Samson and Delilah (opera)

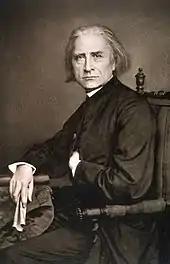
Franz Liszt (1811–1886) was an enthusiastic supporter of "Samson et Dalila" and was instrumental in arranging the first production in Weimar. (Photograph, 1870)

In the summer of 1872, not too long after the premiere of Saint-Saëns's second opera "La princesse jaune", the composer went to Weimar to see the first revival of Wagner's "Das Rheingold" under the baton of Franz Liszt, the former musical director of the Weimar court orchestra and opera. Liszt was highly interested in producing new works by talented composers and persuaded Saint-Saëns to finish "Samson and Delilah", even offering to produce the completed work at the grand-ducal opera house in Weimar. Encouraged, Saint-Saëns began composing act 1 in late 1872 and worked on it sporadically for the next few years. He wrote a large amount of act 1 and completed it during a trip to Algiers in 1874. Upon returning to France in 1875, Saint-Saëns presented act 1 in Paris at the Théâtre du Châtelet in a similar format as the 1870 performance of act 2. The work was harshly received by music critics and failed to gain the public's interest. That year acclaimed mezzo-soprano Pauline Viardot, for whom Saint-Saëns wrote the role of Dalila, organized and performed in a private performance of act 2 at a friend's home in Croissy, with the composer at the piano. Viardot was a great admirer of the work and she hoped that this private performance would encourage Halanzier, the director of the Paris Opéra who was in attendance, to mount a full production. Although Saint-Saëns completed the score in 1876, no opera houses in France displayed any desire to stage "Samson et Dalila". Liszt's sustained support however led to the work being mounted in Weimar in 1877.